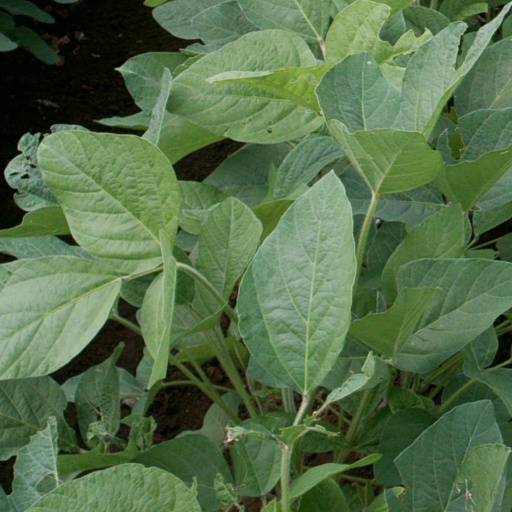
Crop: soybean